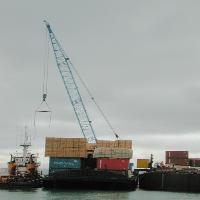
Weather: cloudy or overcast